Sears Holdings

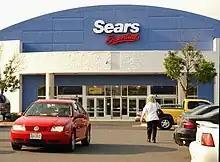
The exterior of a typical Sears Essentials store.

Sears Holdings continued to operate stores under the Sears and Kmart mastheads. In 2005, Sears introduced a new store format called Sears Essentials. As part of this new store format, some Kmart stores were converted to Sears Essentials, as well as a few locations that were acquired from Walmart and several bankrupt discount retailers. The new store format combined the Sears store concept with the Kmart format, which was intended to help the company better compete with Walmart and Target. The project has since been resigned and merged with the Sears Grand concept.